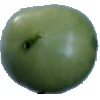
Label: Tomato not Ripened 1